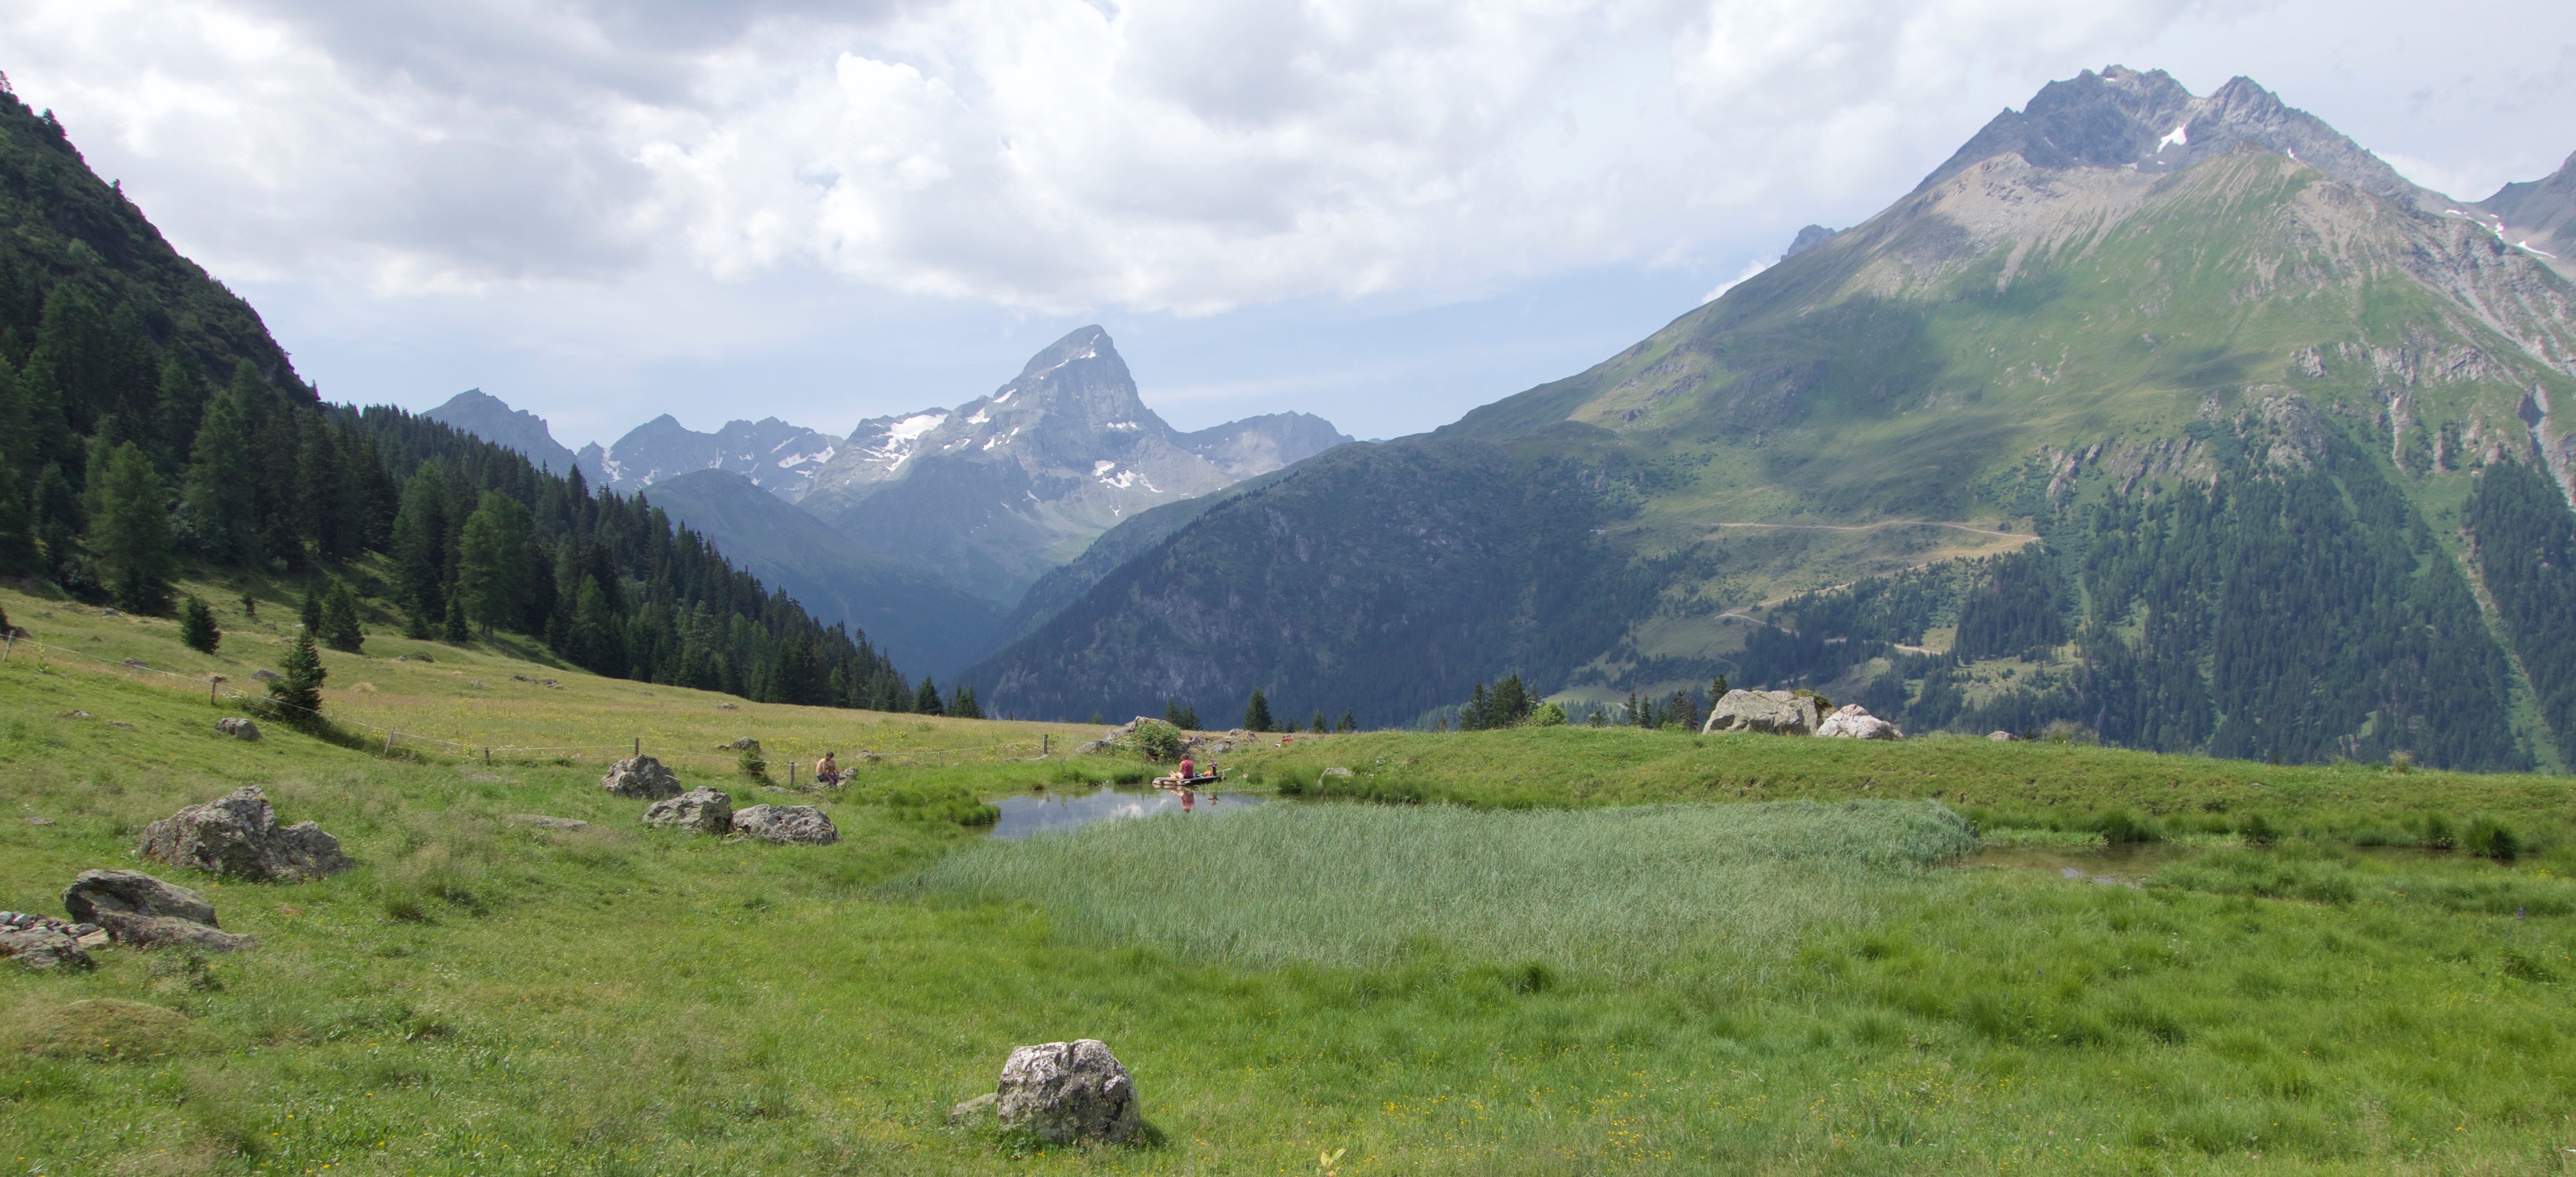
wilderness, walking, mountain, meadow, adventure, valley, mountain range, pasture, highland, national park, ridge, plain, alps, grassland, plateau, fell, loch, ecosystem, landform, tarn, mountain pass, geographical feature, mountainous landforms